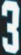
Number: 3